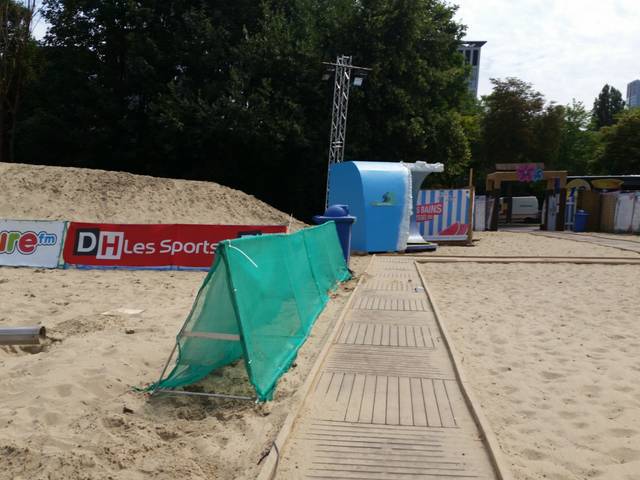
Region: Belgium
Coordinates: 50.862, 4.351